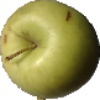
Label: Apple Golden 3